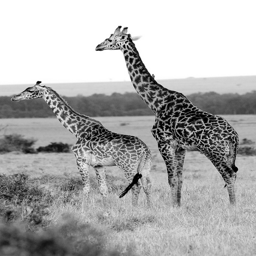
two giraffes are standing side by side in the field
Pair of giraffes walking in tall grasses in large open field.
A pair of giraffes stand in the animals' natural habitat.
Some very cute giraffes in a big grassy field.
A couple of giraffe standing on top of a grass field.